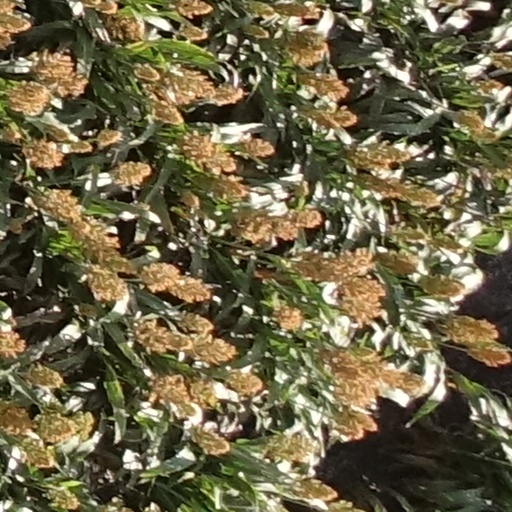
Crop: sorghum